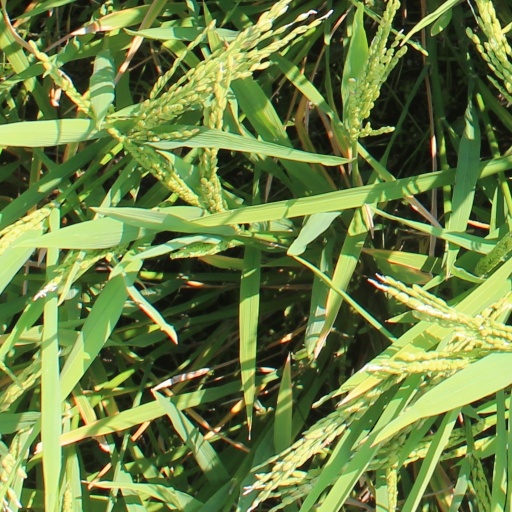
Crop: rice